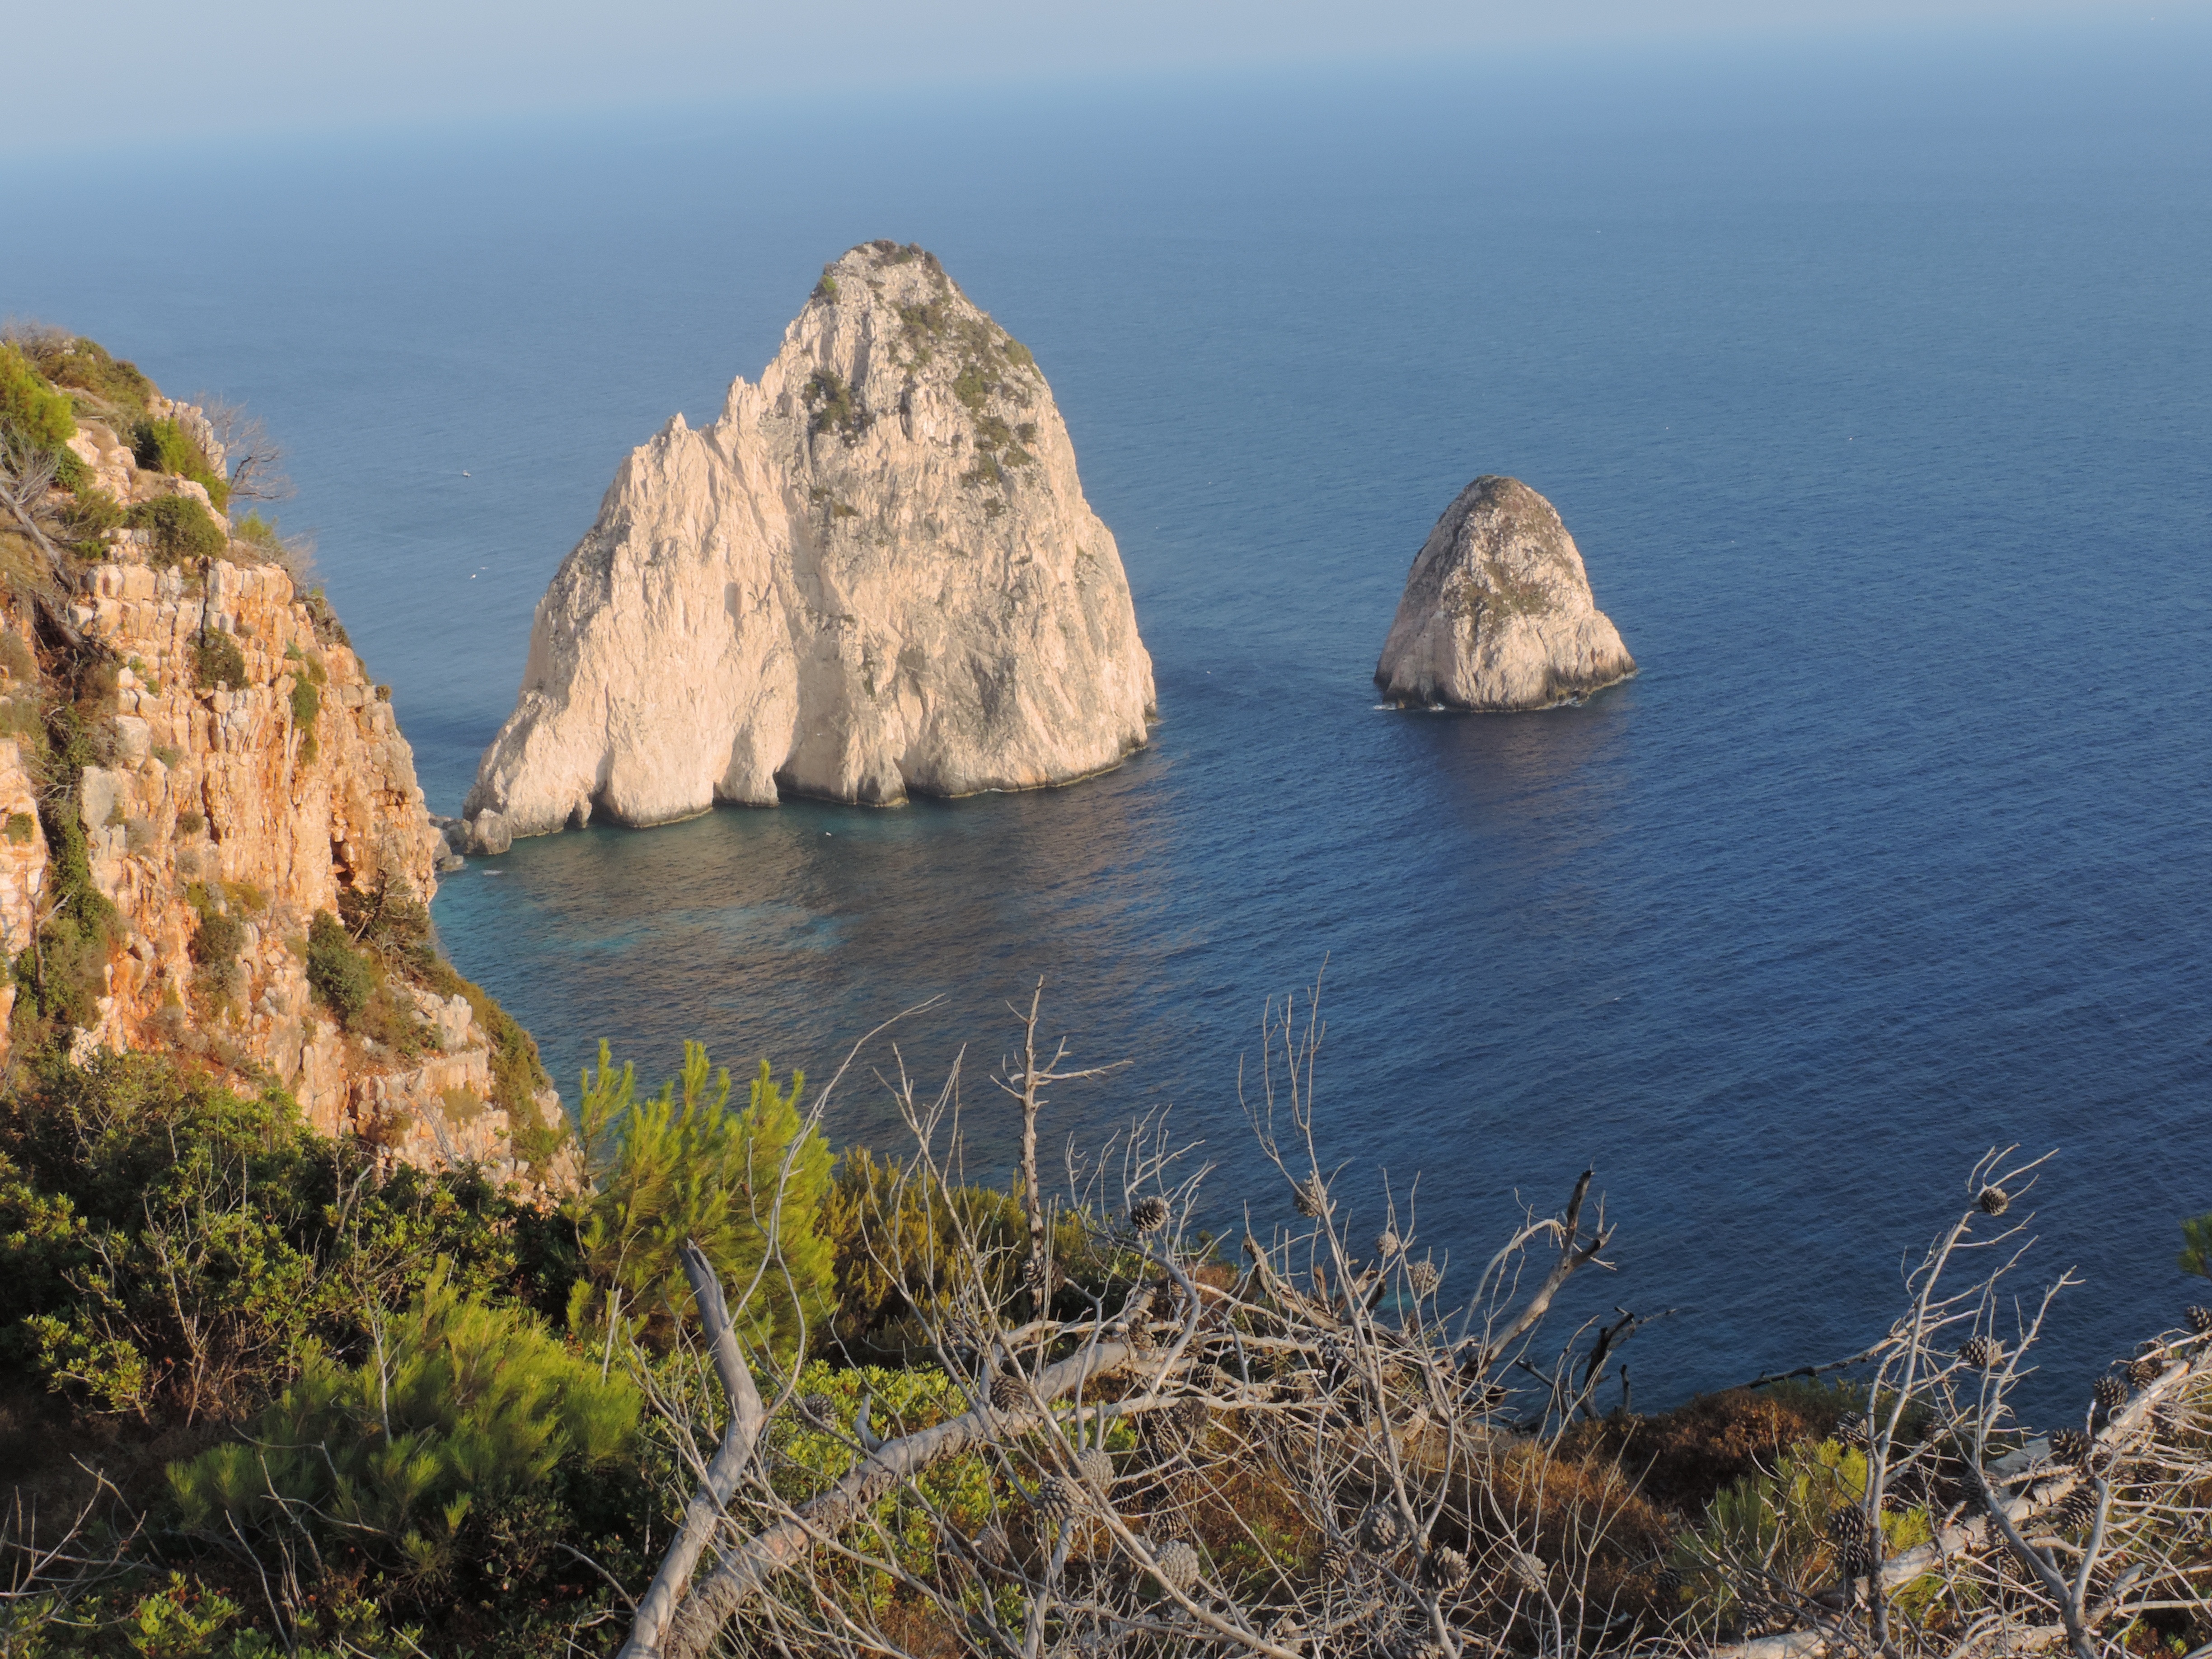
landscape, sea, coast, nature, rock, ocean, mountain, shore, lake, formation, cliff, cove, bay, stack, terrain, material, body of water, geology, loch, cape, zante, landform, geographical feature